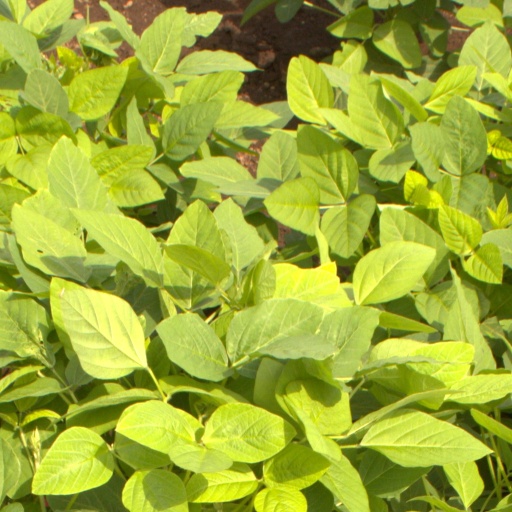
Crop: soybean